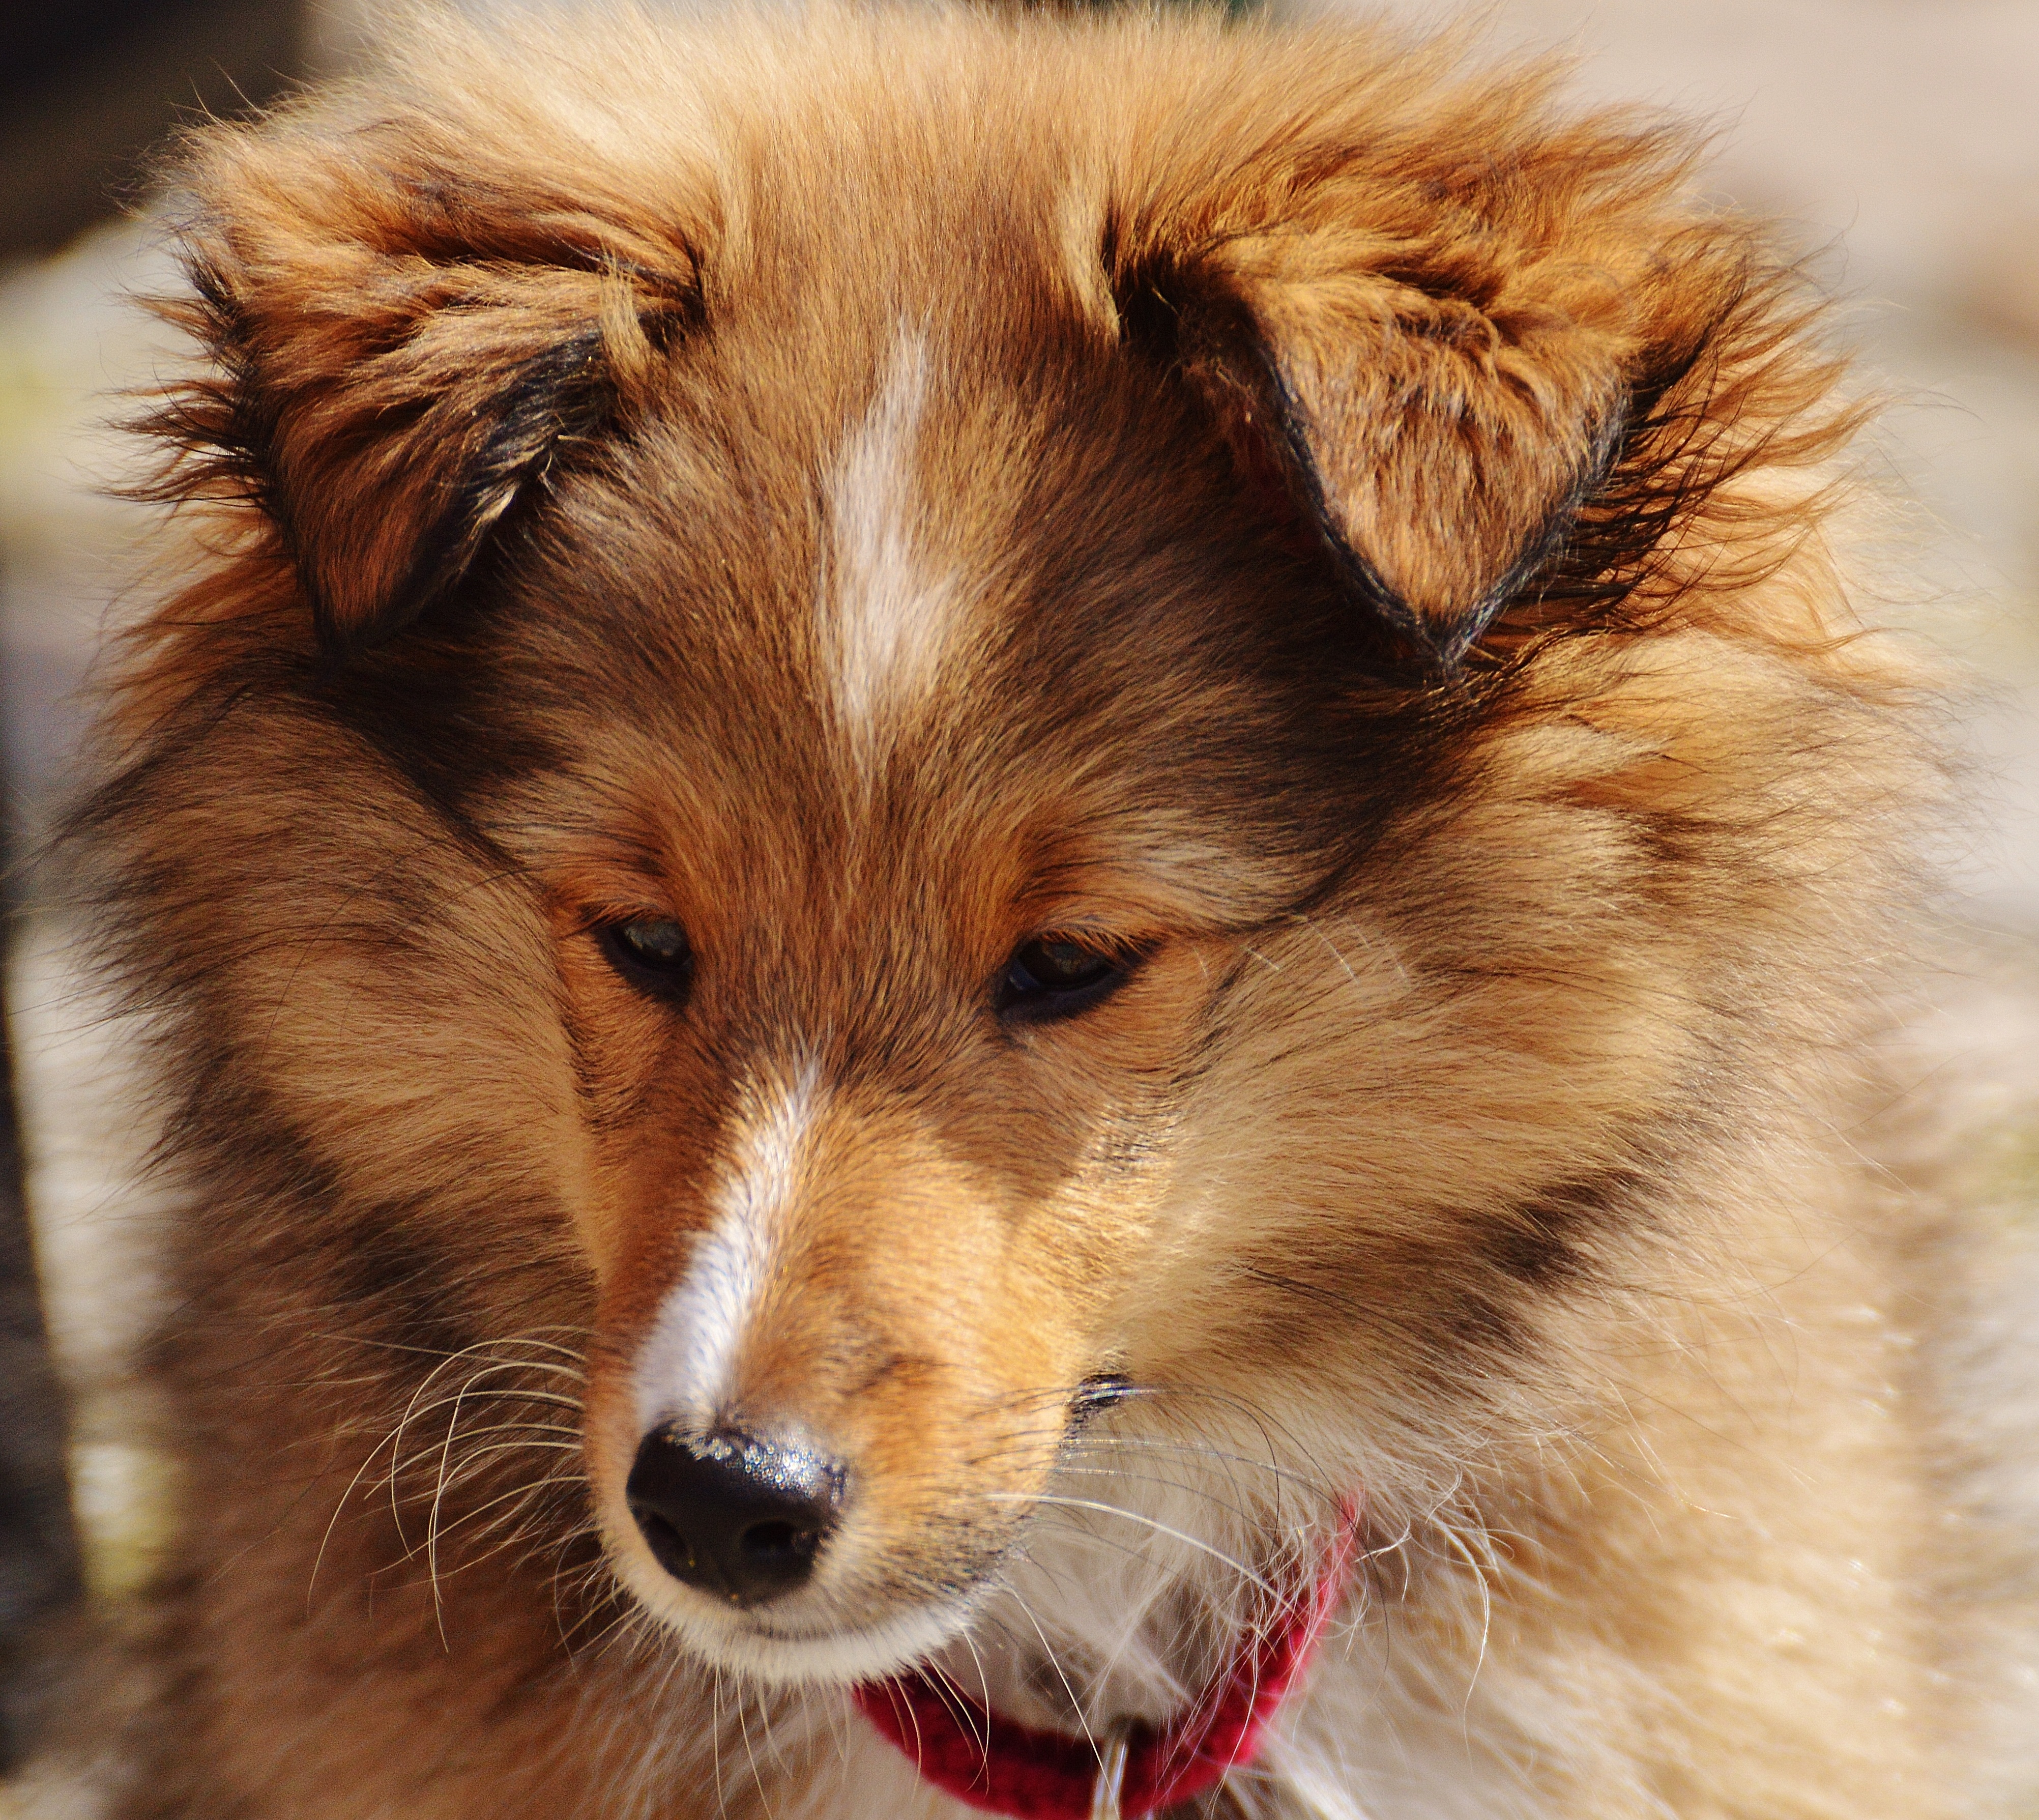
sweet, puppy, dog, animal, cute, collie, fur, mammal, vertebrate, dog breed, young animal, shetland sheepdog, dog like mammal, dog breed group, dog crossbreeds, icelandic sheepdog, rough collie, scotch collie, mini colli